Charlene Rendina

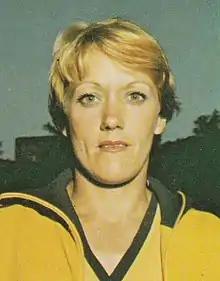
Rendina in 1976

Charlene Rendina (née Neighbor; born 18 December 1947) is a retired Australian athlete who specialised in sprint and middle distance events.